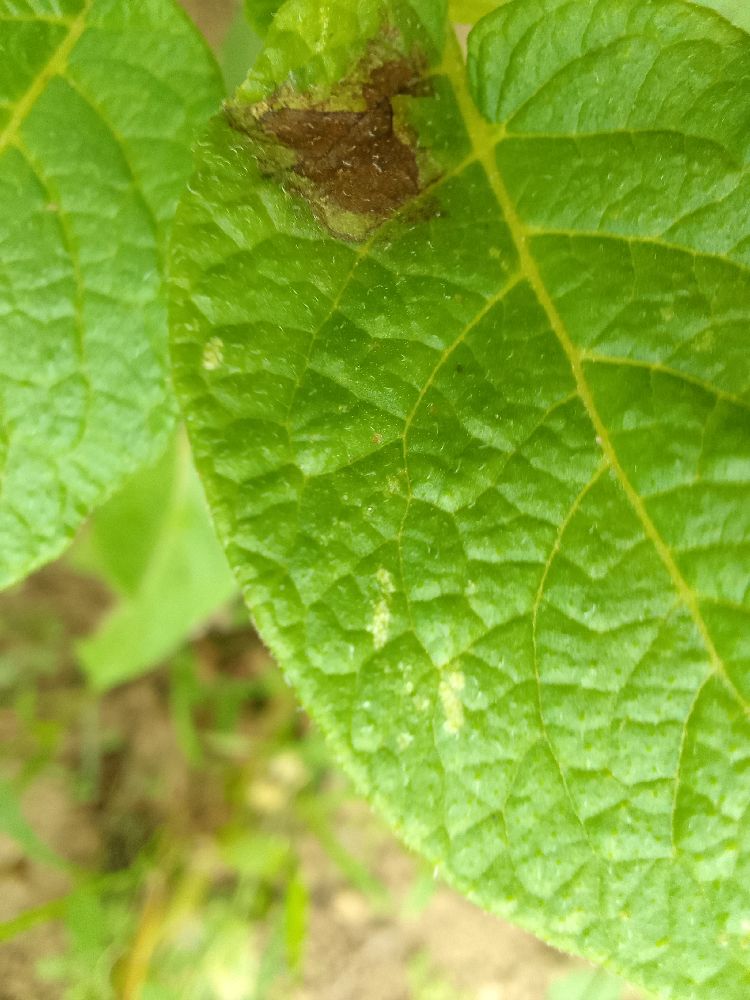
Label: Late blight